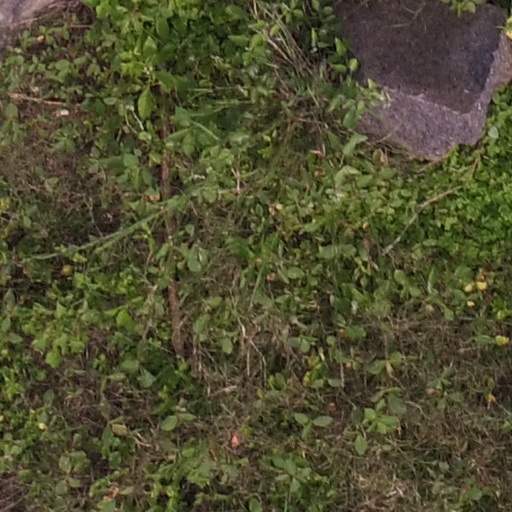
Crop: maize; corn